Last in Line

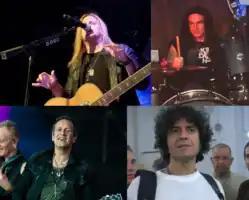
(Clockwise from top left) Andrew Freeman, Vinny Appice, Phil Soussan and Vivian Campbell

Last in Line is a British rock band formed in 2012 by former members of Dio's original lineup. Their name comes from the 1984 Dio album, "The Last in Line". Following the death of frontman Ronnie James Dio in 2010, drummer Vinny Appice, bassist Jimmy Bain, guitarist Vivian Campbell and keyboardist Claude Schnell reunited and added vocalist Andrew Freeman to perform the Dio songs they originally recorded. They released three studio albums of original material without Schnell (two without Bain) between February 2016 and March 2023.